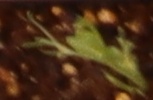
Label: Field Pea